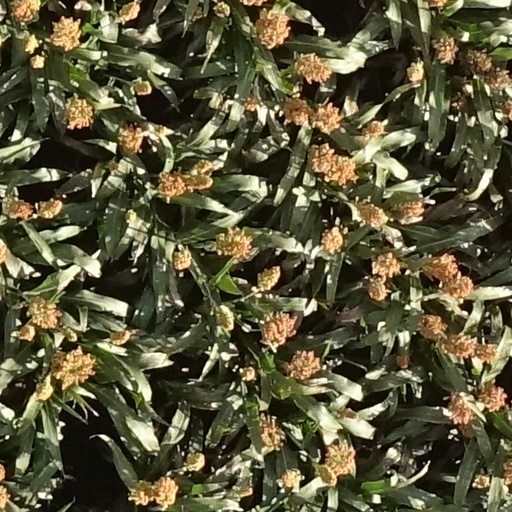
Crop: sorghum